Caipirasuchus

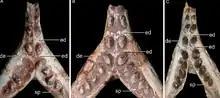
Mandibular symphysis of the first three named species

"Caipirasuchus" was first named by Fabiano V. Iori and Ismar S. Carvalho in 2011 and the type species is "C. paulistanus". The generic name is derived from Tupi word "Caipira" which refers to the traditional inhabitants of interior of São Paulo, covering almost all of the Bauru Basin, and Greek "souchus" meaning "crocodile". The specific name is derived from "Paulista", the designation for the residents of São Paulo State, where the holotype was found.